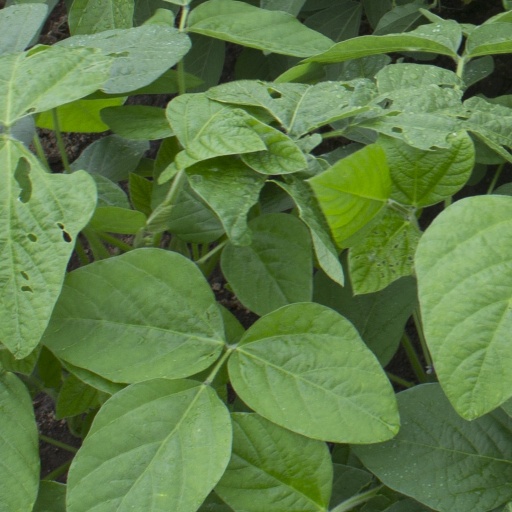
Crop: soybean